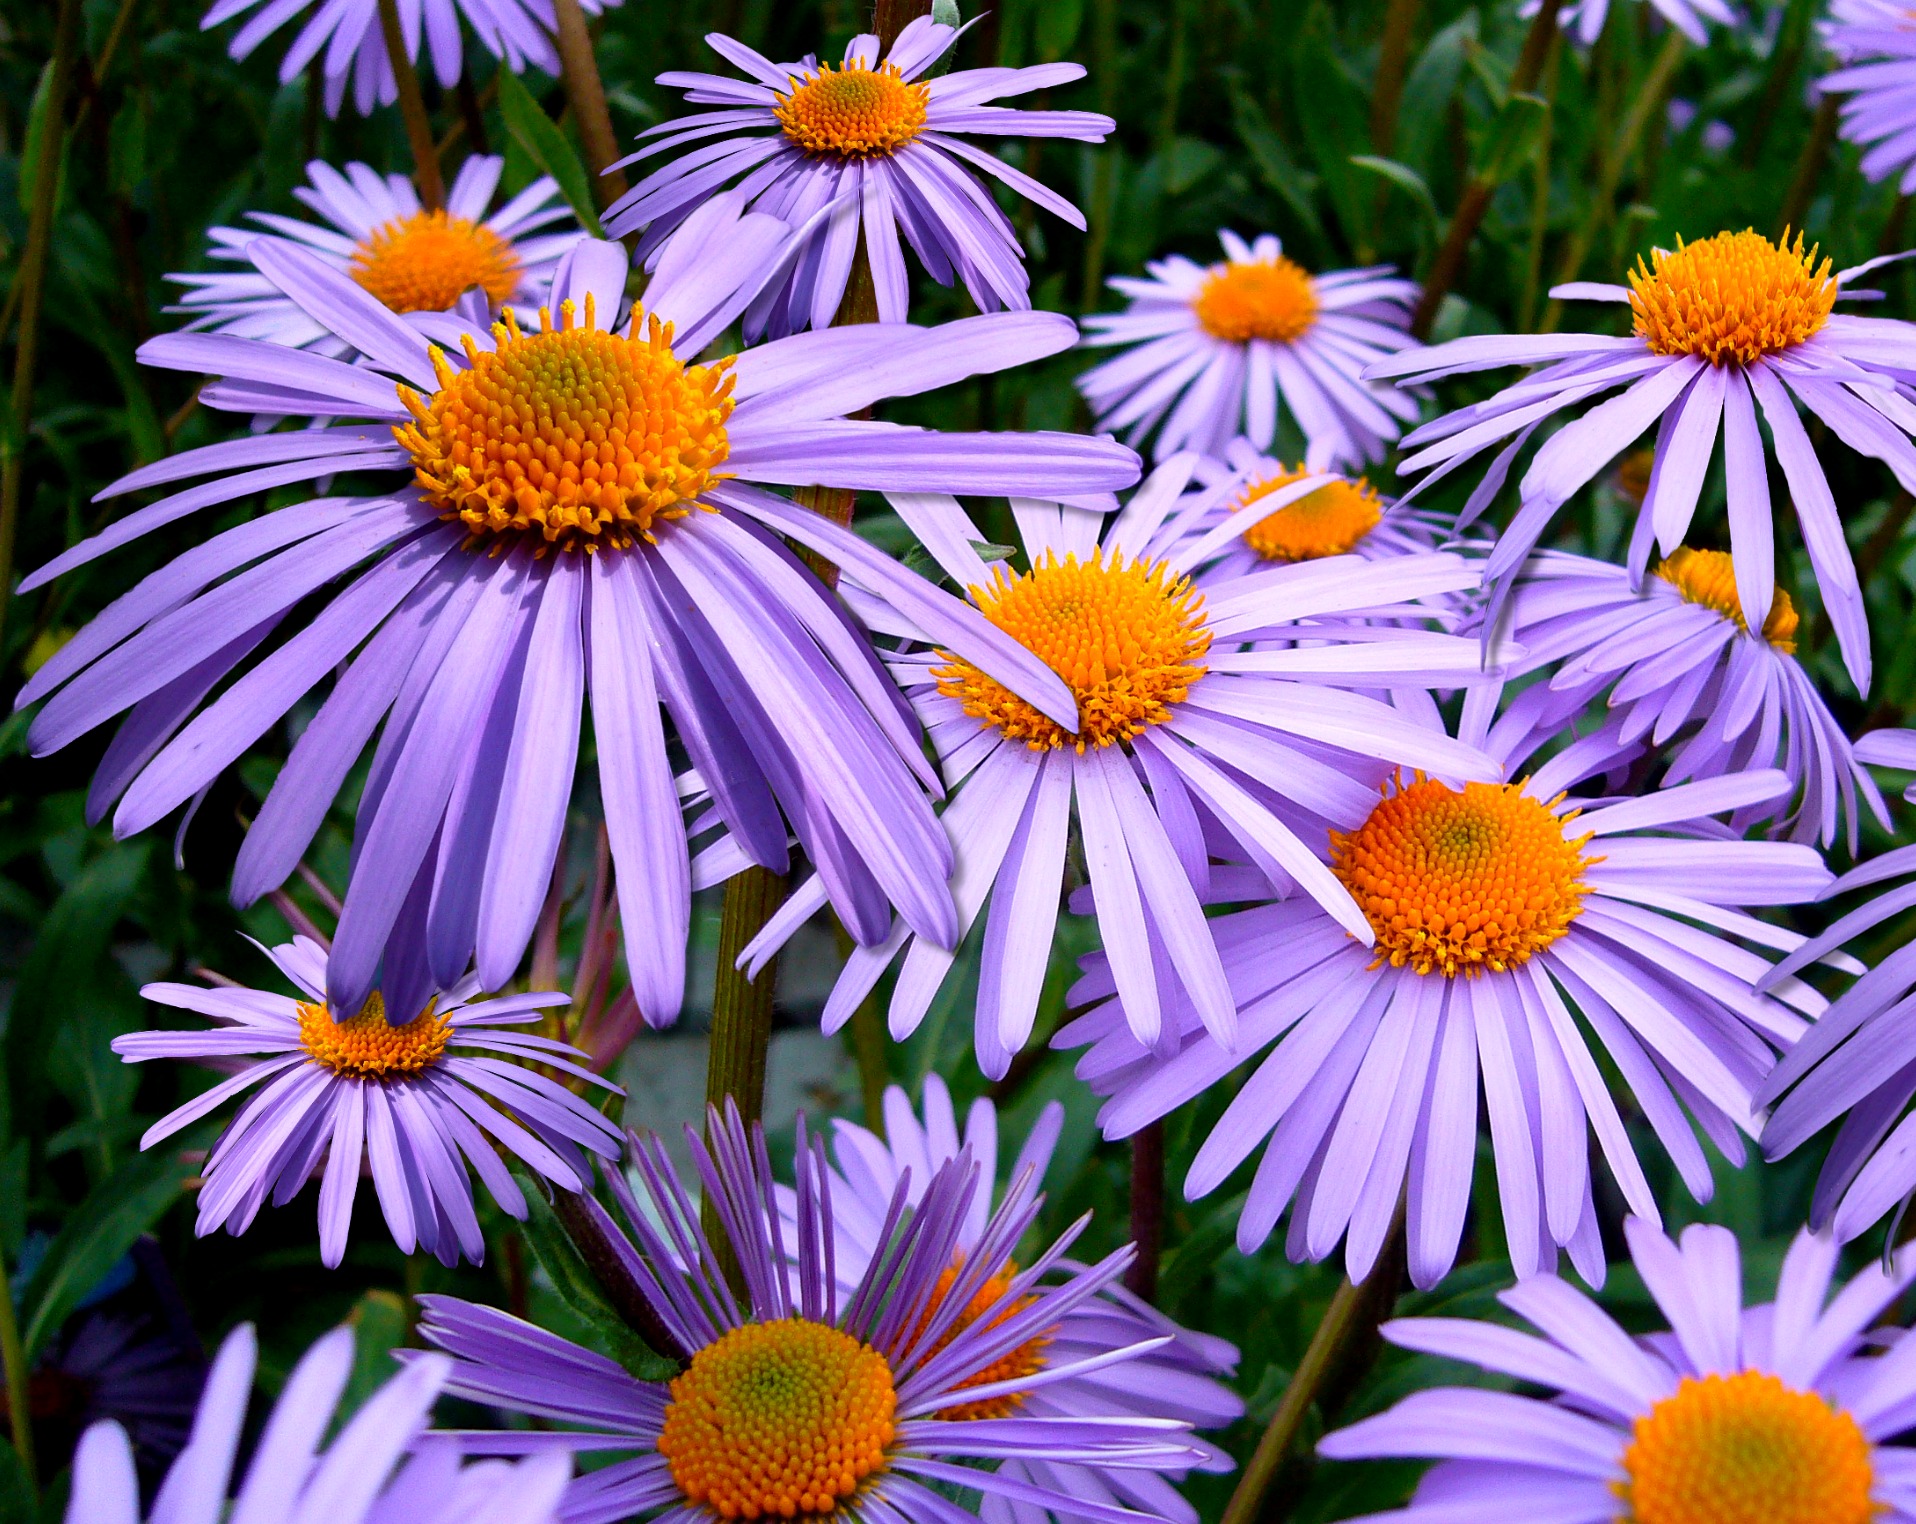
nature, blossom, plant, flower, petal, bloom, daisy, macro, botany, flora, wildflower, flowers, close up, aster, coneflower, macro photography, flowering plant, daisy family, hd wallpaper, oxeye daisy, annual plant, land plant, marguerite daisy, dorotheanthus bellidiformis, aster tongolensis